The Devil's Daughter (1991 film)

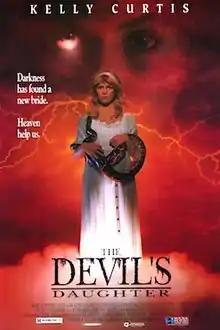

The Devil's Daughter a.k.a. The Sect (Italian title: La Setta) is a 1991 Italian horror film co-written and produced by Dario Argento, directed by Michele Soavi, and starring Kelly Curtis and Herbert Lom. It follows an American schoolteacher living in Frankfurt who finds herself at the center of a plot devised by a Luciferian cult.